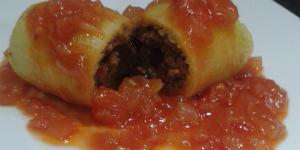
bollitos pelones